Maddron Bald Trail

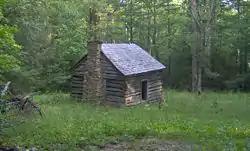
Baxter Cabin

The first of the Maddron Bald Trail follow a gravel maintenance road. The trail begins its gradual ascent from a shady area along the park's northern boundary (several residences line the road opposite the trailhead), with the traffic of US-321 audible beyond the treeline. At , the trail passes the Baxter Cabin, built in 1889 by Willis Baxter as a wedding present for his son. The cabin, constructed with chestnut logs, was one of several structures preserved as examples of pioneer life in 19th-century Appalachia. Baxter's chicken coop, originally situated near the cabin, was moved to the Mountain Farm Museum at Oconaluftee, in North Carolina.